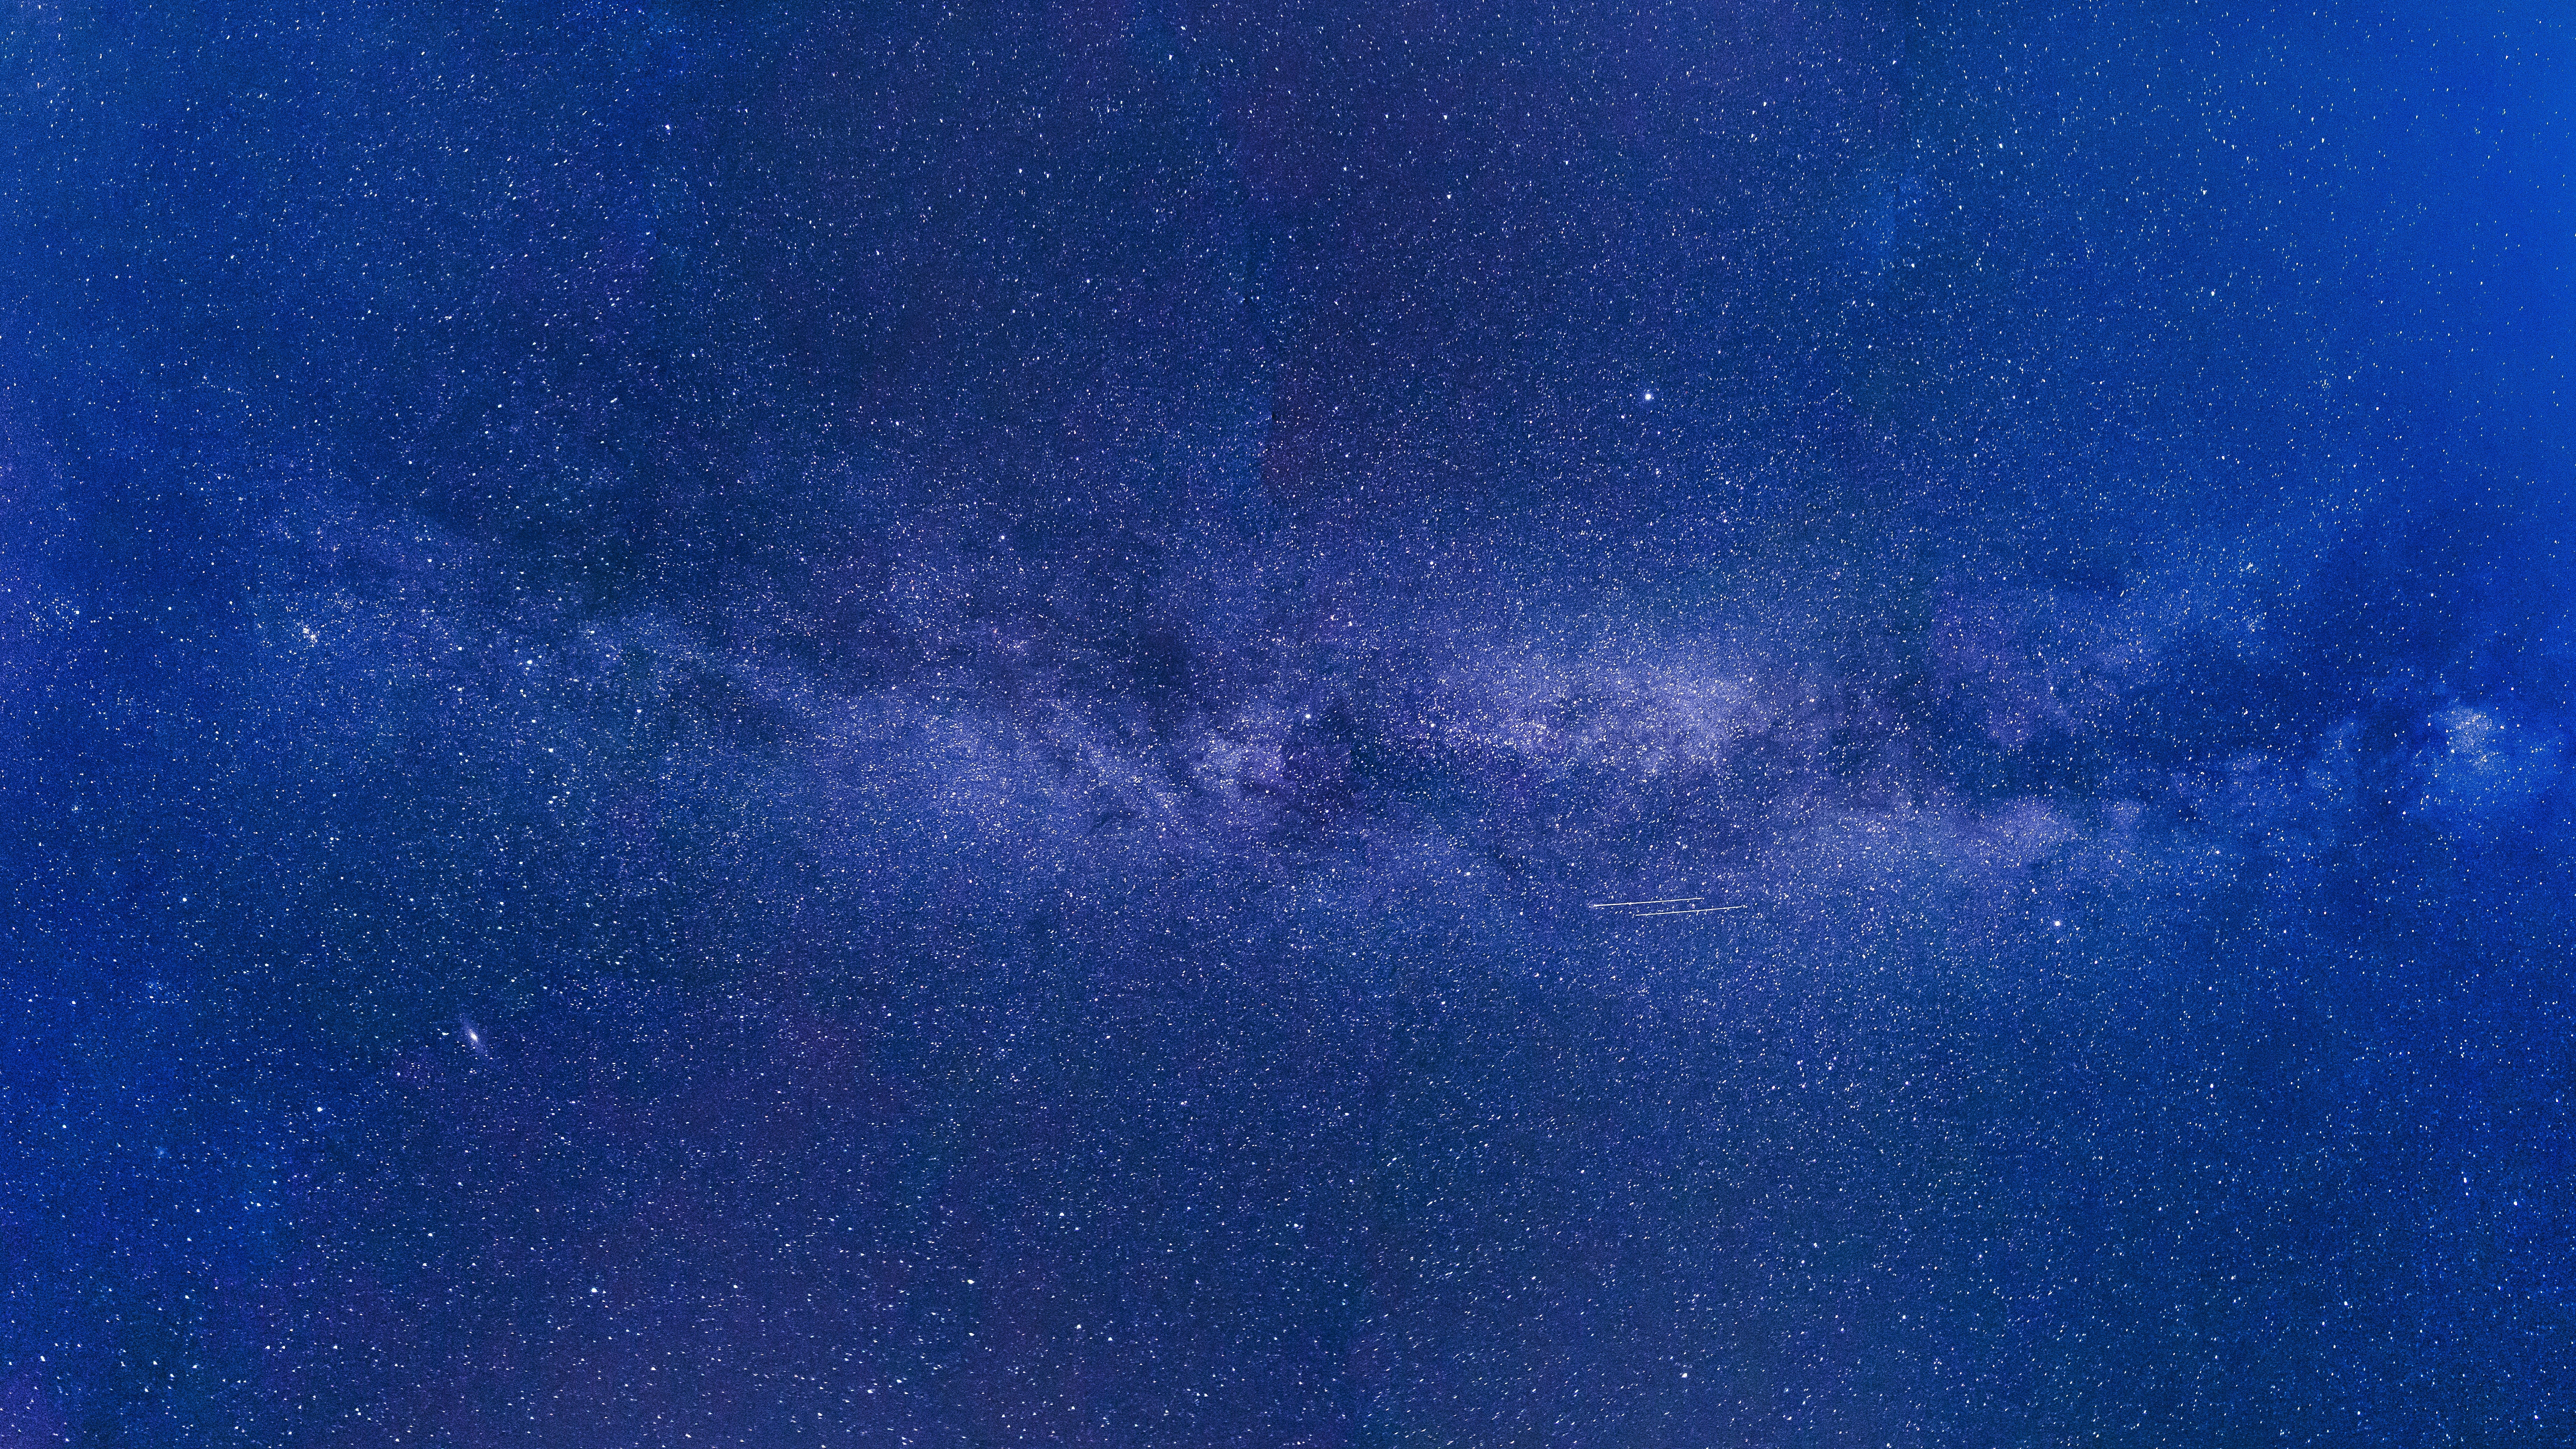
blue, atmosphere, sky, galaxy, purple, geological phenomenon, astronomical object, outer space, universe, space, computer wallpaper, milky way, marine biology, electric blue, astronomy, night, nebula, star